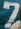
Number: 7